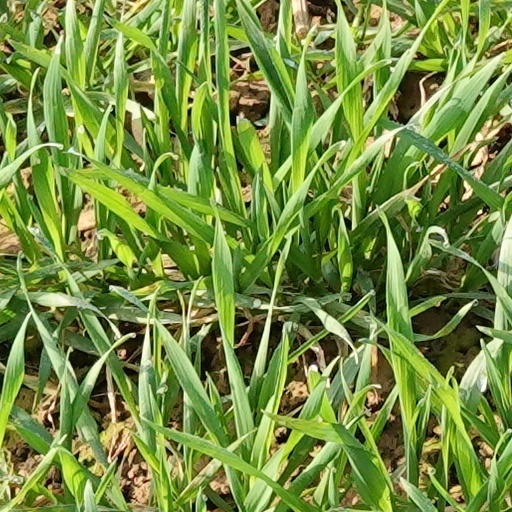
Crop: wheat